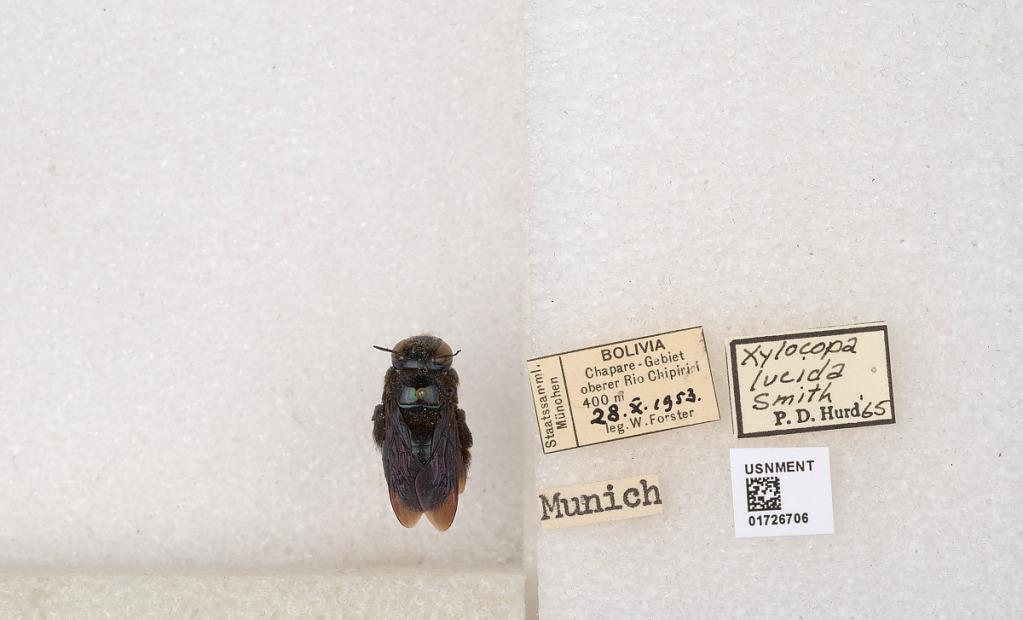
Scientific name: Xylocopa (Schonnherria) lucida Smith
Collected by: W. Forster
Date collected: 1953-10-28
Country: Bolivia
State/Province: Cochabamba
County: Chapare
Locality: Gebiet oberer Rio Chipiriri
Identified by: Hurd, P. D.